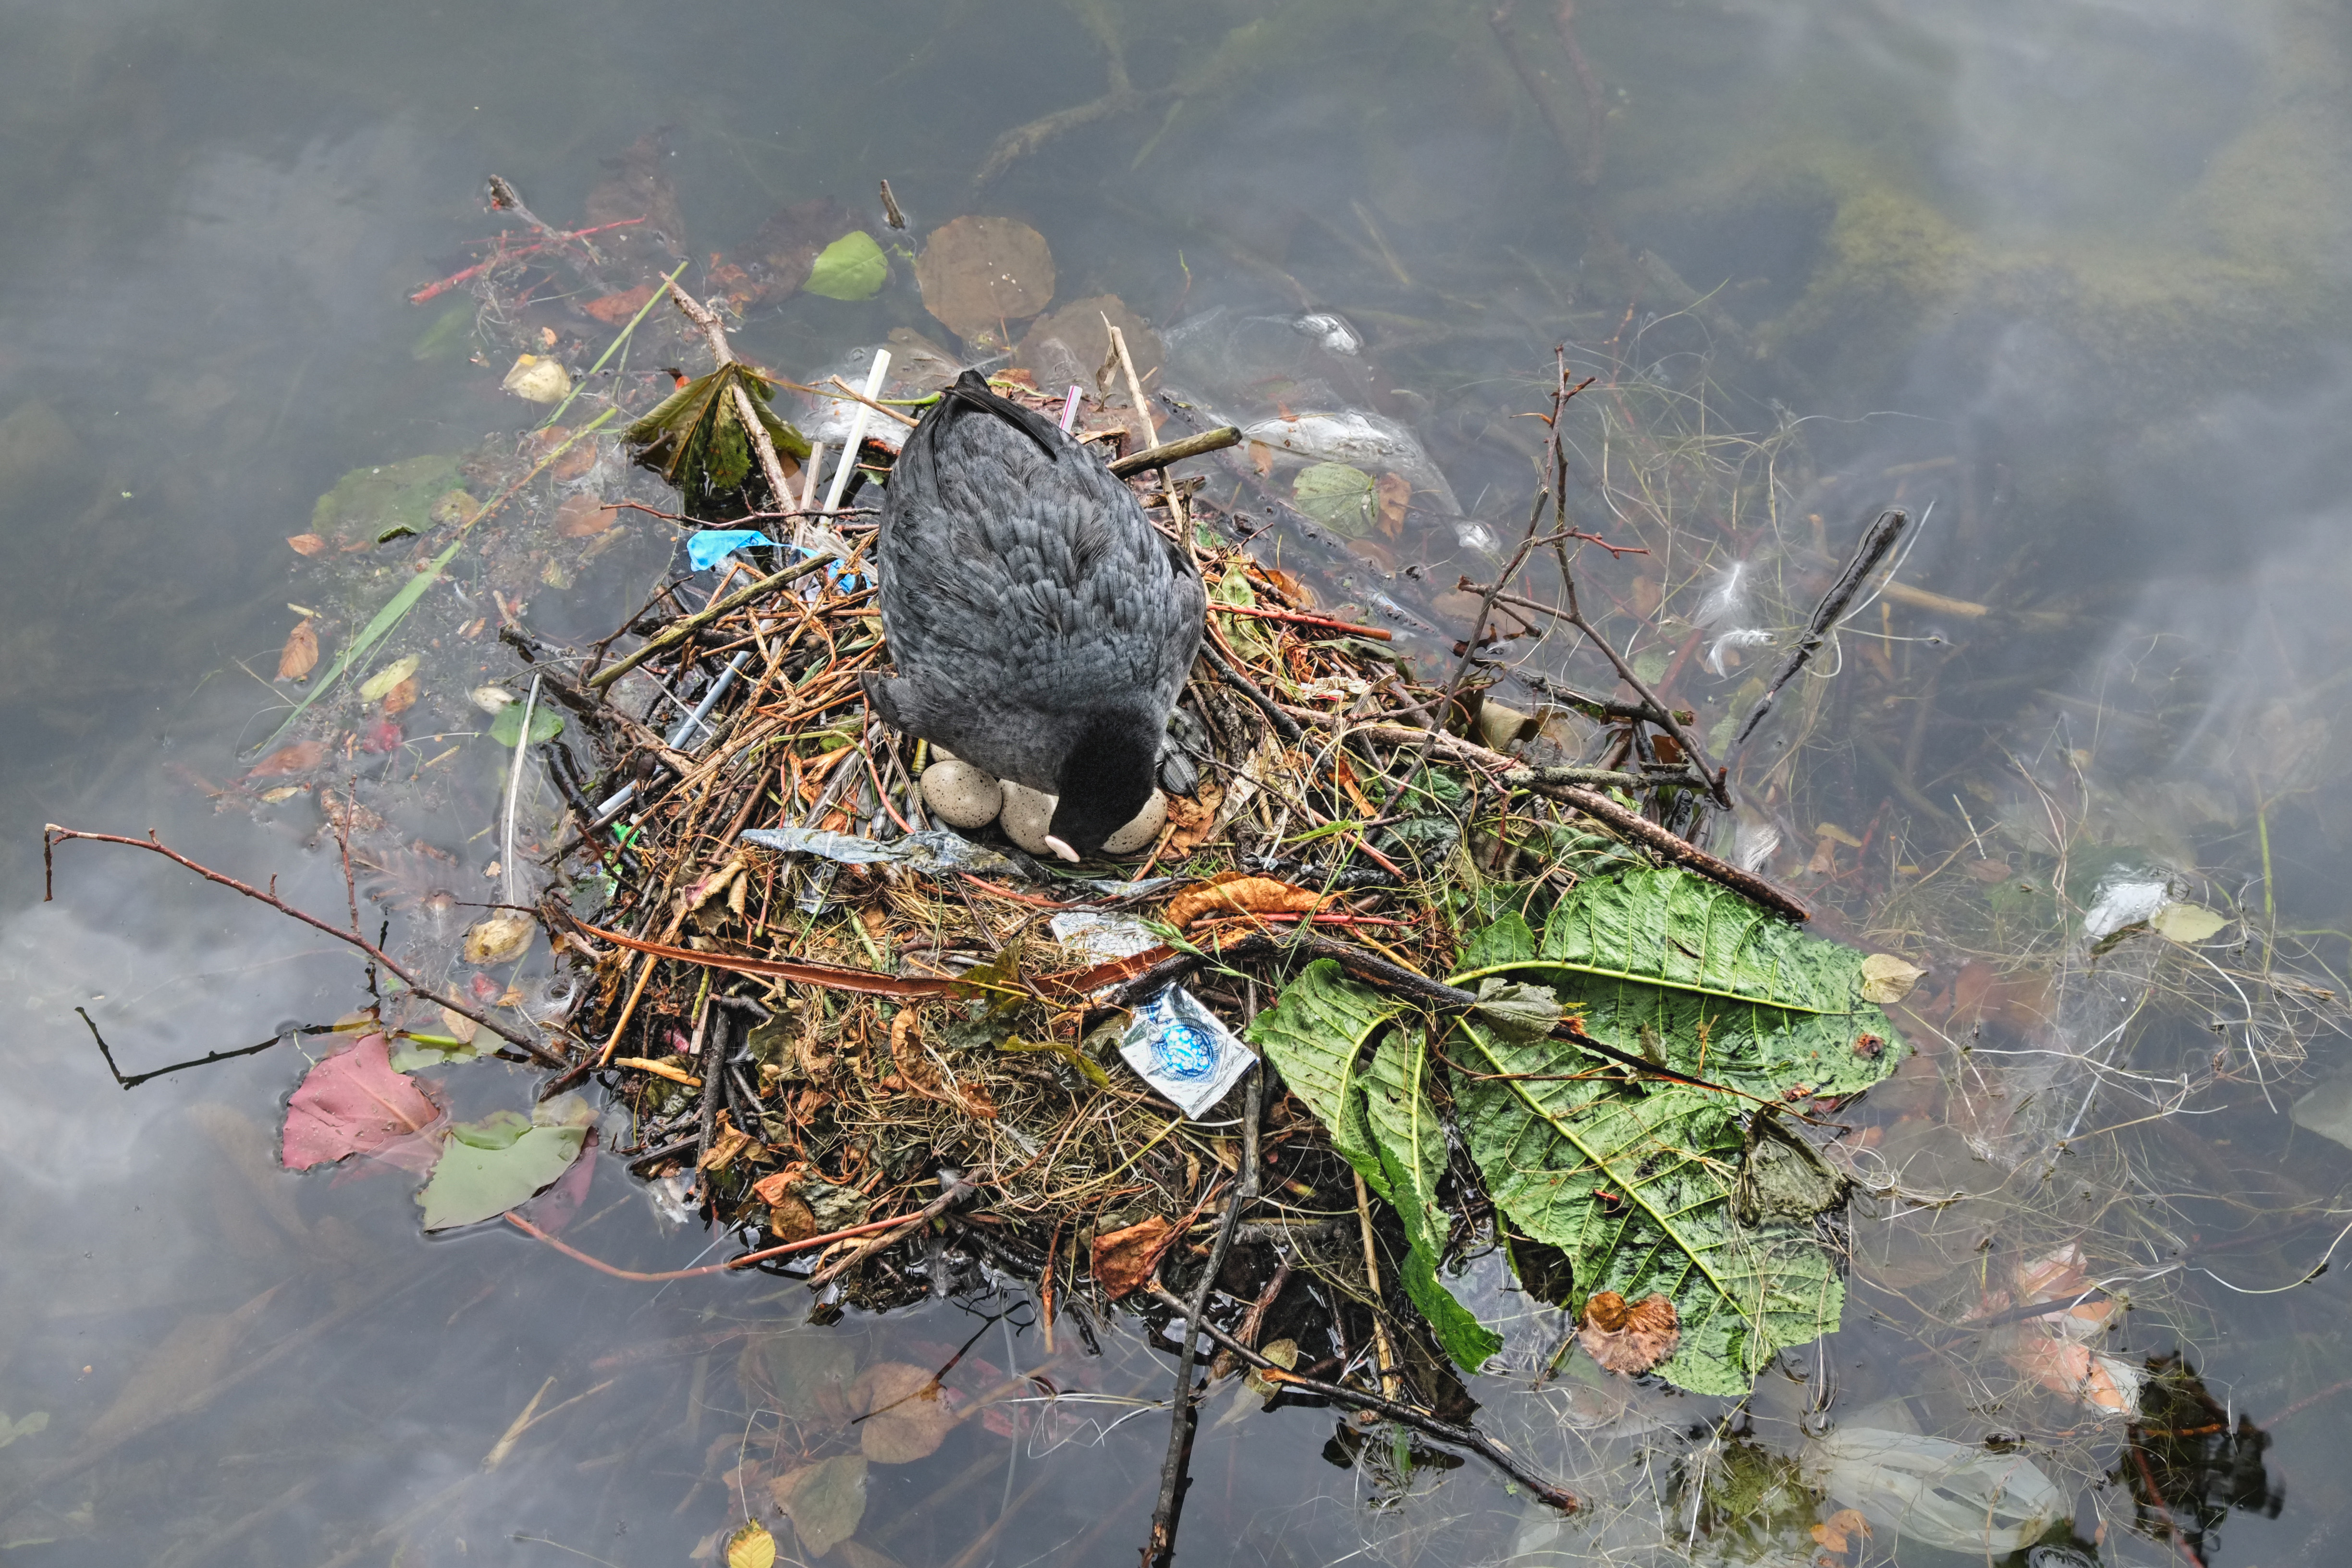
nature, bird, street, urban, travel, wildlife, fujifilm, eagle, fauna, denhaag, netherlands, bird nest, fuji, nest, thehague, fujix, fujixe1, old world flycatcher, perching bird